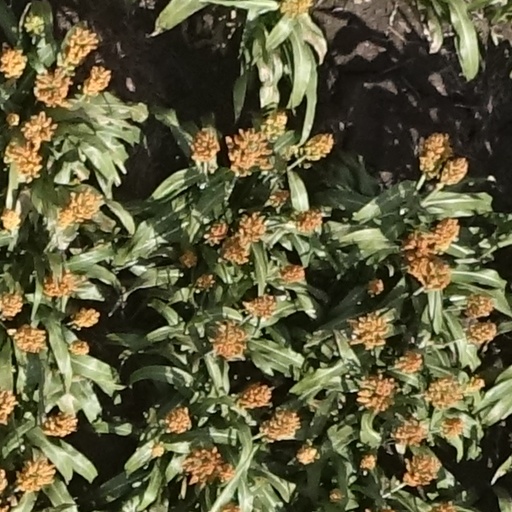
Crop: sorghum